Kaneshie market

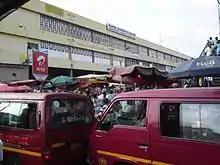
A section of the Kaneshie market complex (Sep 2014)

The Kaneshi markets Limited is a trading Centre in Kaneshie, Accra, Ghana. It was built in the 1970s. The name "Kaneshie" means "under the lamp" referring to its beginnings as a night market.During the 2015 Accra floods, the market was submerged and operations were forced to shut down.